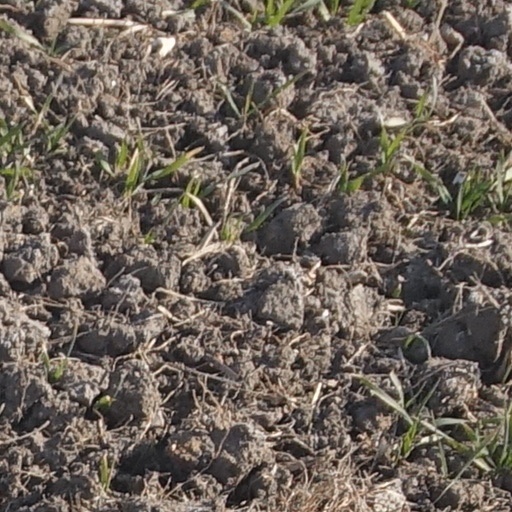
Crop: wheat